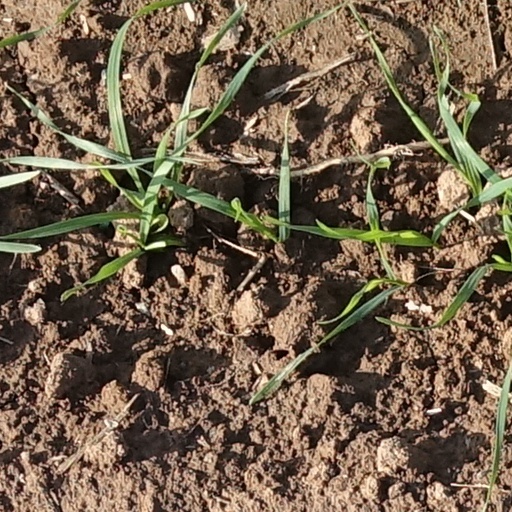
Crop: wheat